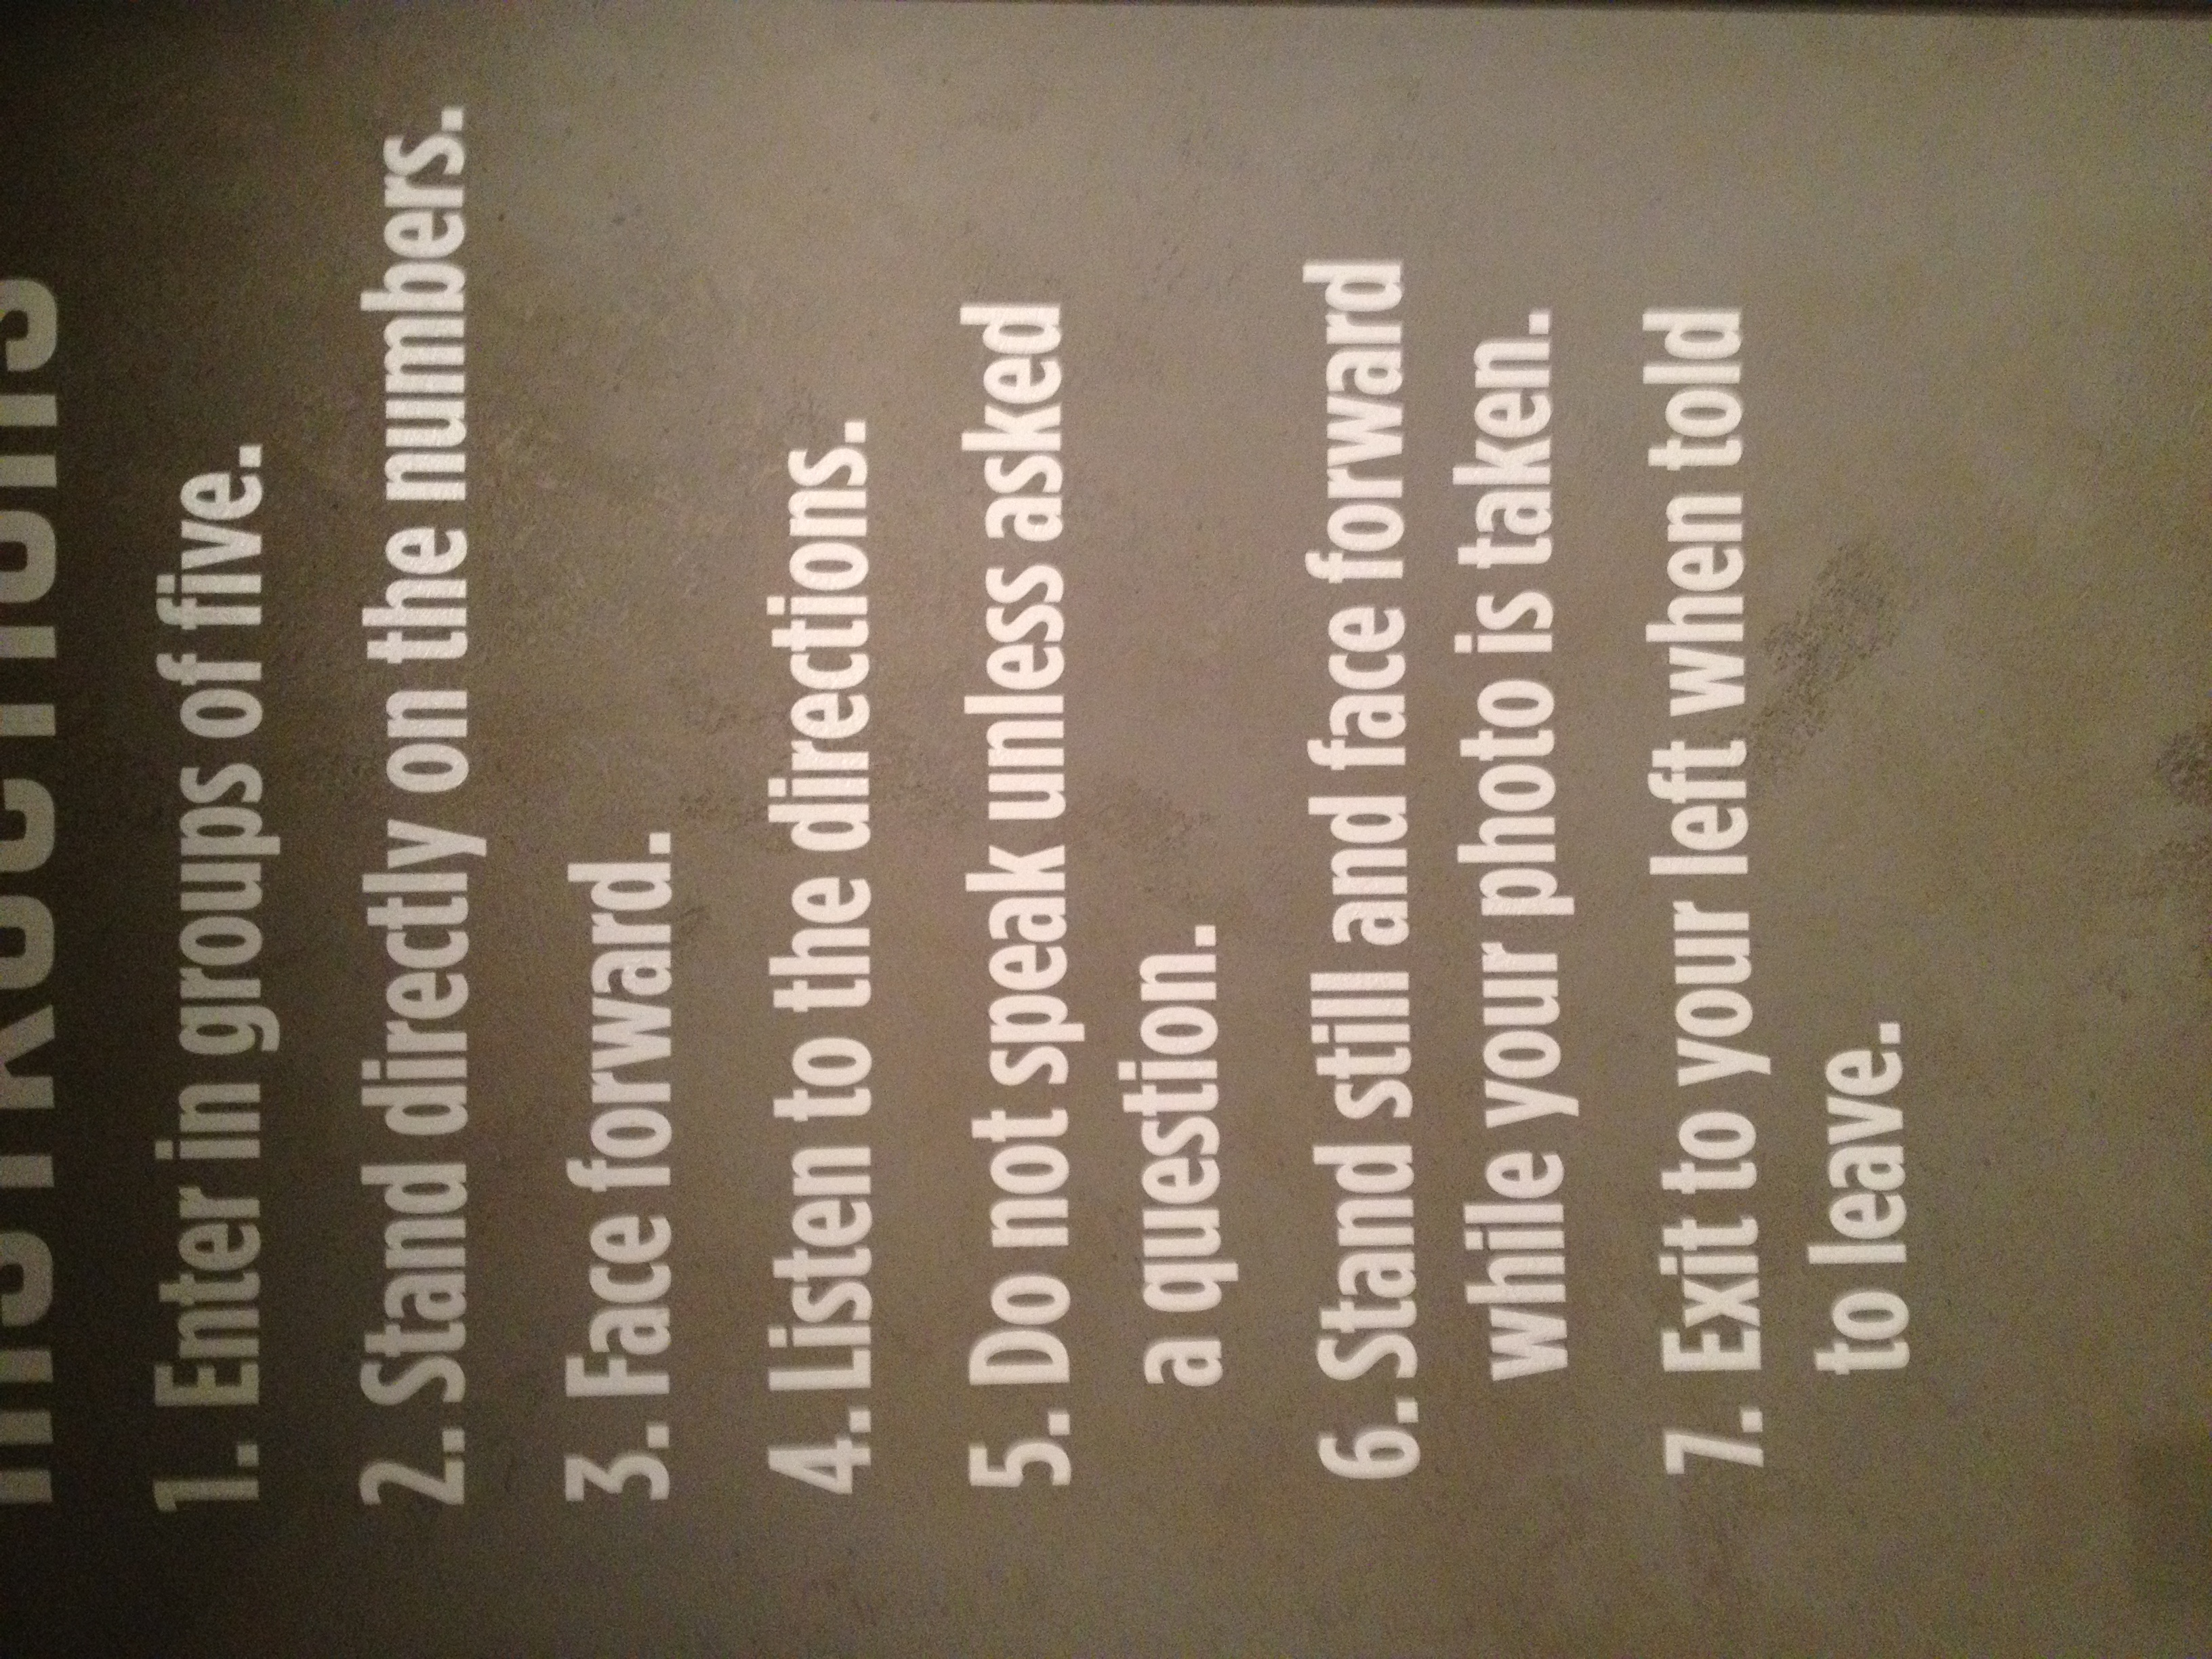
writing, biology, religion, font, text, document, presentation, human action, commemorative plaque